List of current Major League Baseball stadiums

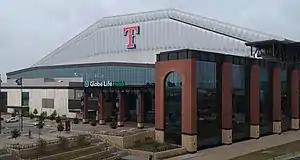
Globe Life Field, home of the Texas Rangers, is the newest stadium in Major League Baseball. It opened in 2020.

There are 30 stadiums in use by Major League Baseball (MLB) teams. The oldest ballpark is Fenway Park in Boston, home of the Boston Red Sox, which opened in 1912. The newest stadium is Globe Life Field in Arlington, Texas, home of the Texas Rangers, which opened in 2020. Two ballparks were built in the 1910s, two in the 1960s, one in the 1970s, one in the 1980s, seven in the 1990s, thirteen in the 2000s, three in the 2010s, and one in the 2020s. Twenty-four ballparks have natural grass surfaces, while six have artificial turf. Eight ballparks do not have corporate naming rights deals: Angel Stadium, Dodger Stadium, Fenway Park, Kauffman Stadium, Nationals Park, Oriole Park at Camden Yards, Wrigley Field, and Yankee Stadium. Sutter Health Park is being used temporarily by the Athletics until a new stadium in Las Vegas is completed in 2028. George M. Steinbrenner Field is being used temporarily by the Tampa Bay Rays due to damage to Tropicana Field from Hurricane Milton.